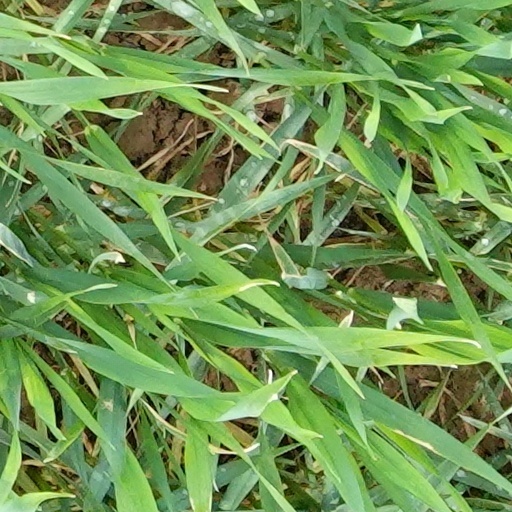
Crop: wheat